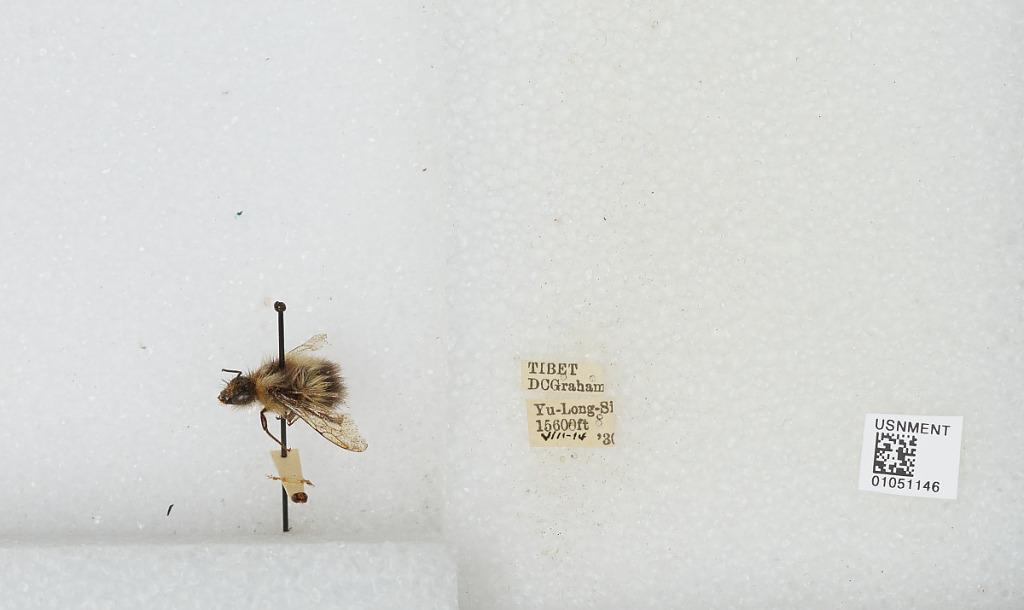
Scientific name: Bombus sp.
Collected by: D. Graham
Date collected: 1930-8-14
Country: China
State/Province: Tibet Autonomous Region
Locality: Yu-Long-Si